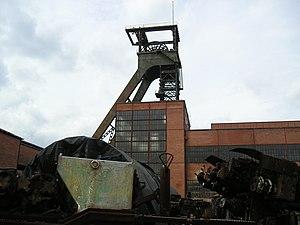
Chevalement à Petite Rosselle
Petite-Rosselle est une commune française de l'agglomération de Forbach, située dans le département de la Moselle, en région Grand Est. Elle est localisée dans la région naturelle du Warndt et dans le bassin de vie de la Moselle-est à proximité immédiate de la ville de Forbach.
Cet article recense les édifices protégés au titre du Patrimoine du XXᵉ siècle du département de la Moselle, en France.
Cet article recense les monuments historiques de la Moselle, en France.
L'histoire de la Lorraine retrace le passé du territoire que l’ancienne région administrative de Lorraine a en majeure partie repris des Duchés de Lorraine et de Bar ainsi que des Trois-Évêchés.